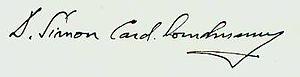
Duraisamy Simon Lourdusamy, né le 5 février 1924 à Kalleri en Inde et mort le 2 juin 2014 à Rome est un cardinal indien, préfet émérite de la Congrégation pour les Églises orientales.